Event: Nepal Earthquake
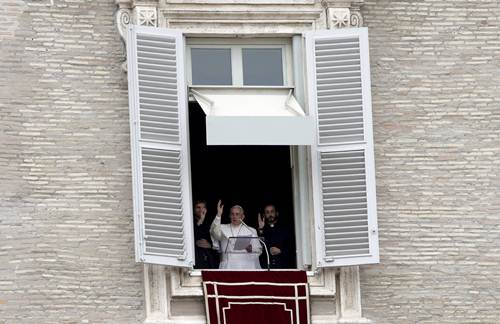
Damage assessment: no_damage